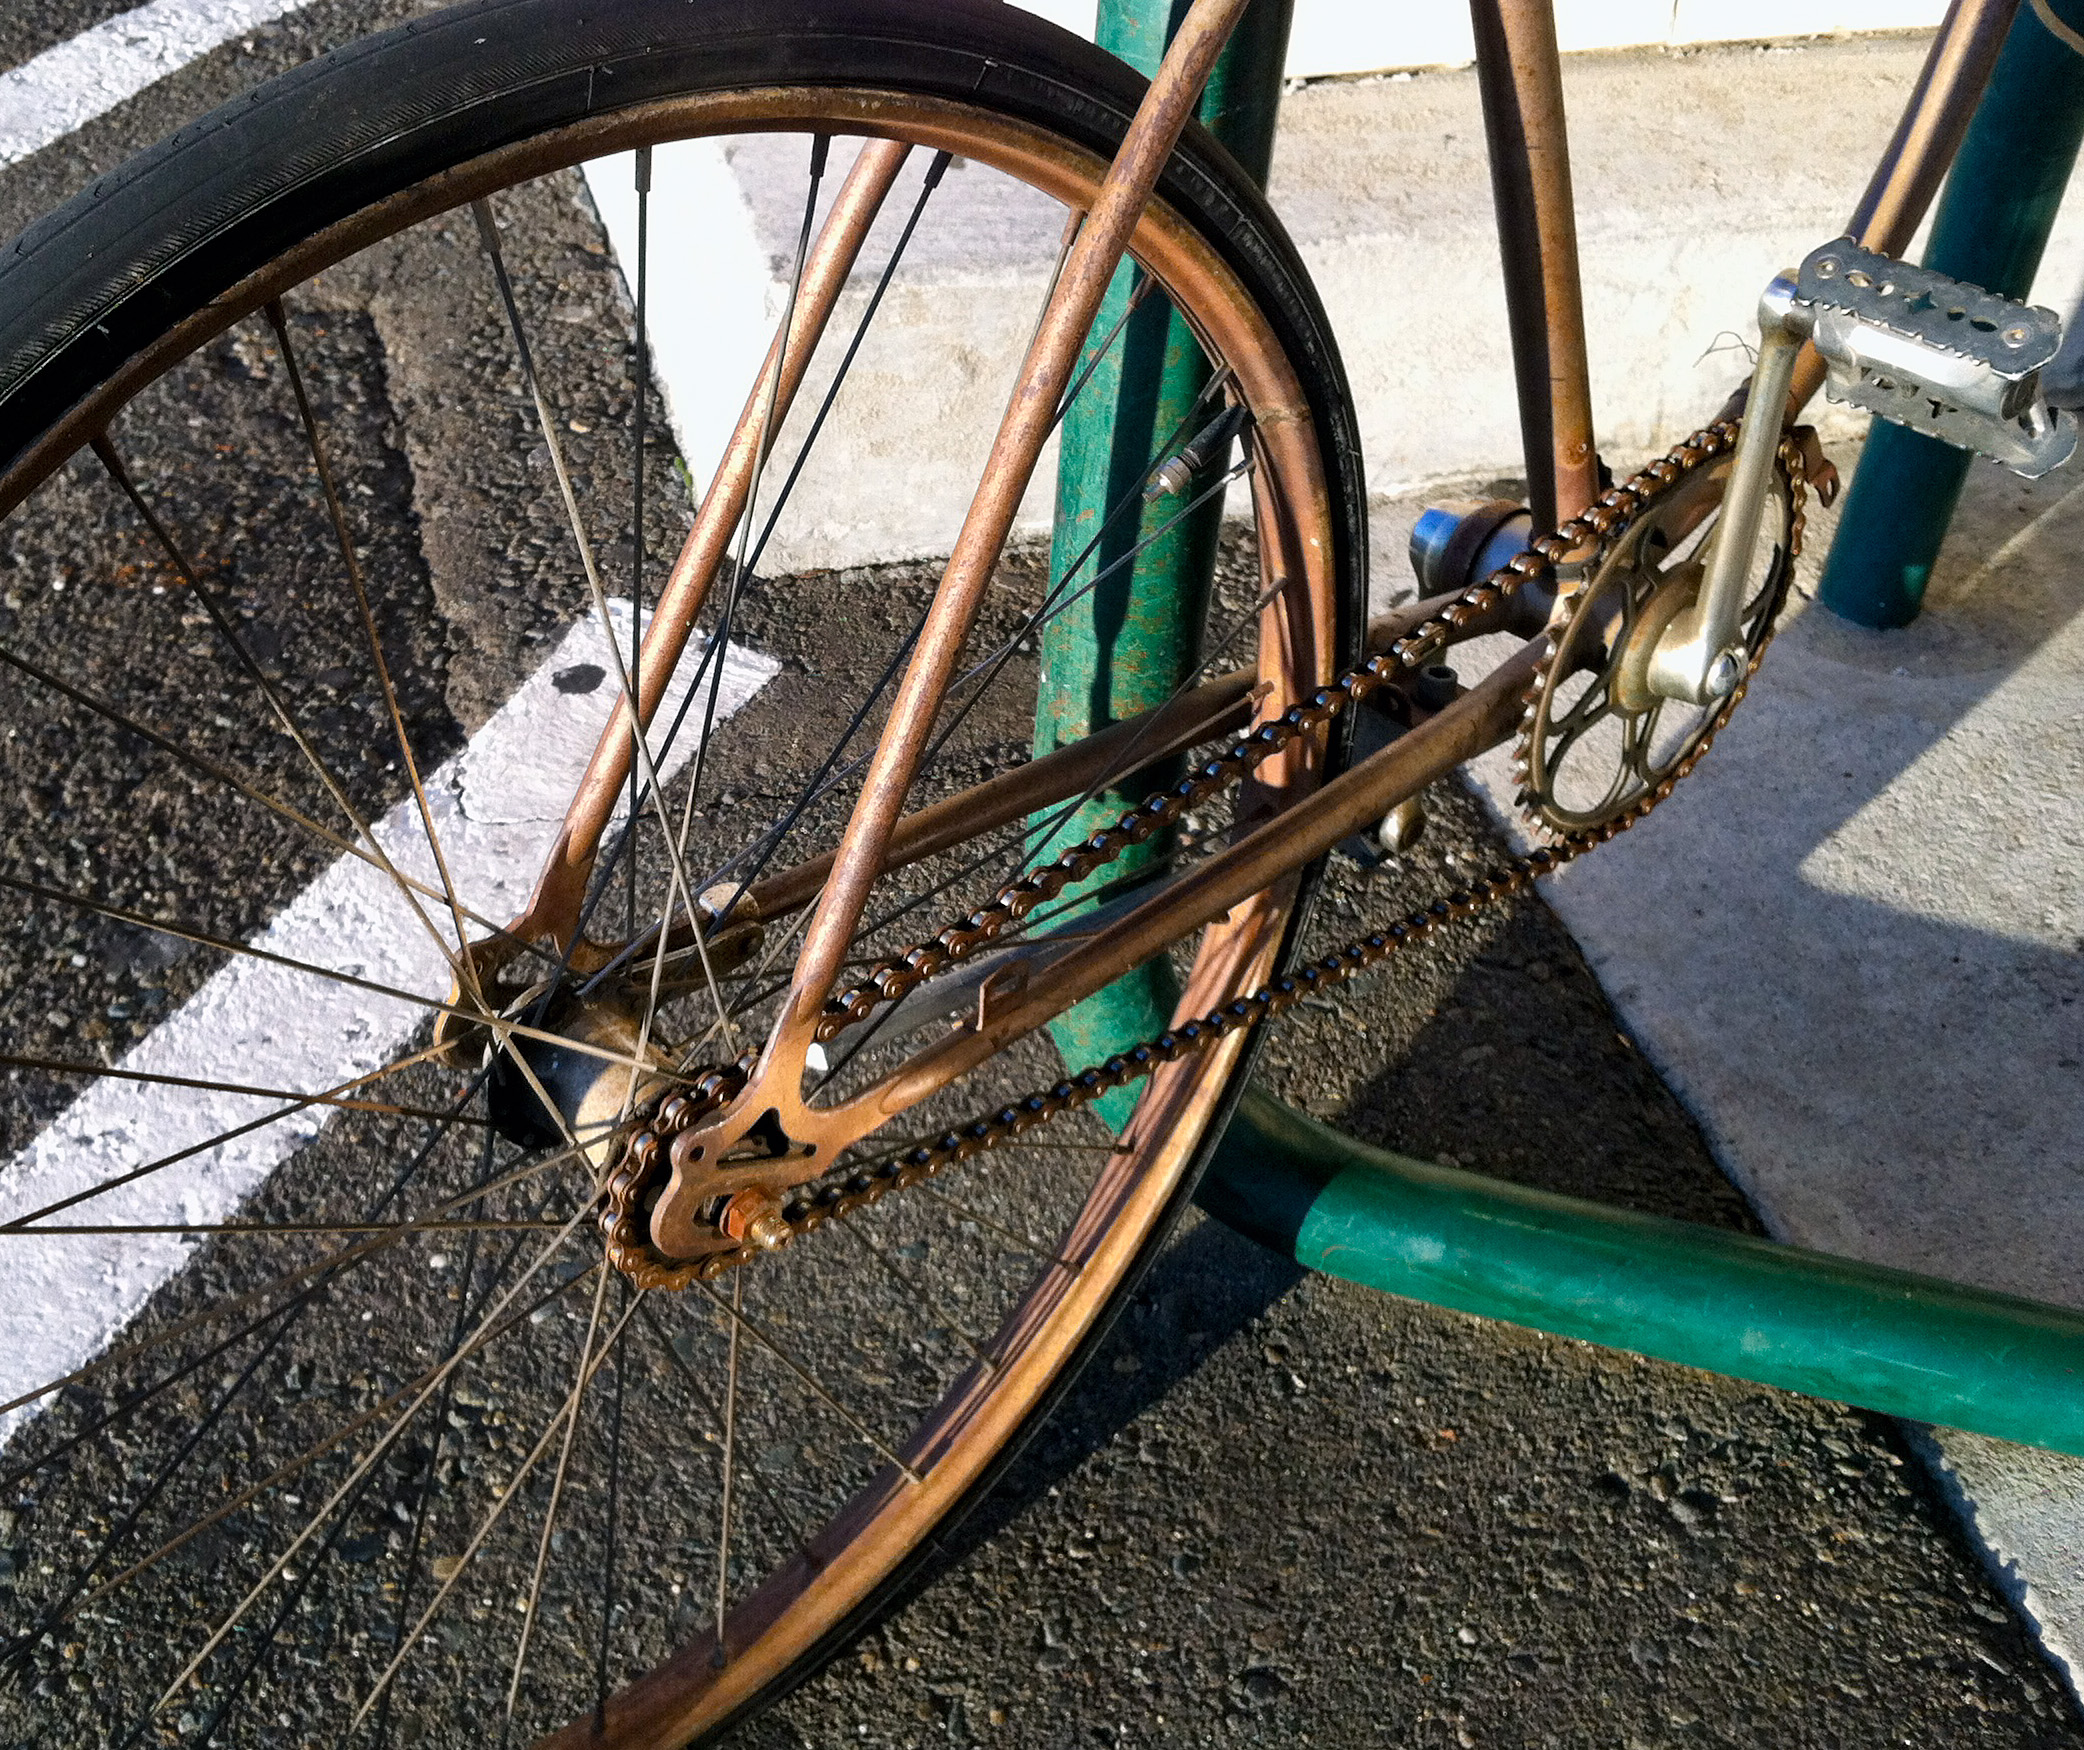
wheel, bicycle, vehicle, spoke, sports equipment, mountain bike, freeride, bicycle frame, land vehicle, cycle sport, cyclo cross bicycle, bicycle motocross, bmx bike, road bicycle, racing bicycle